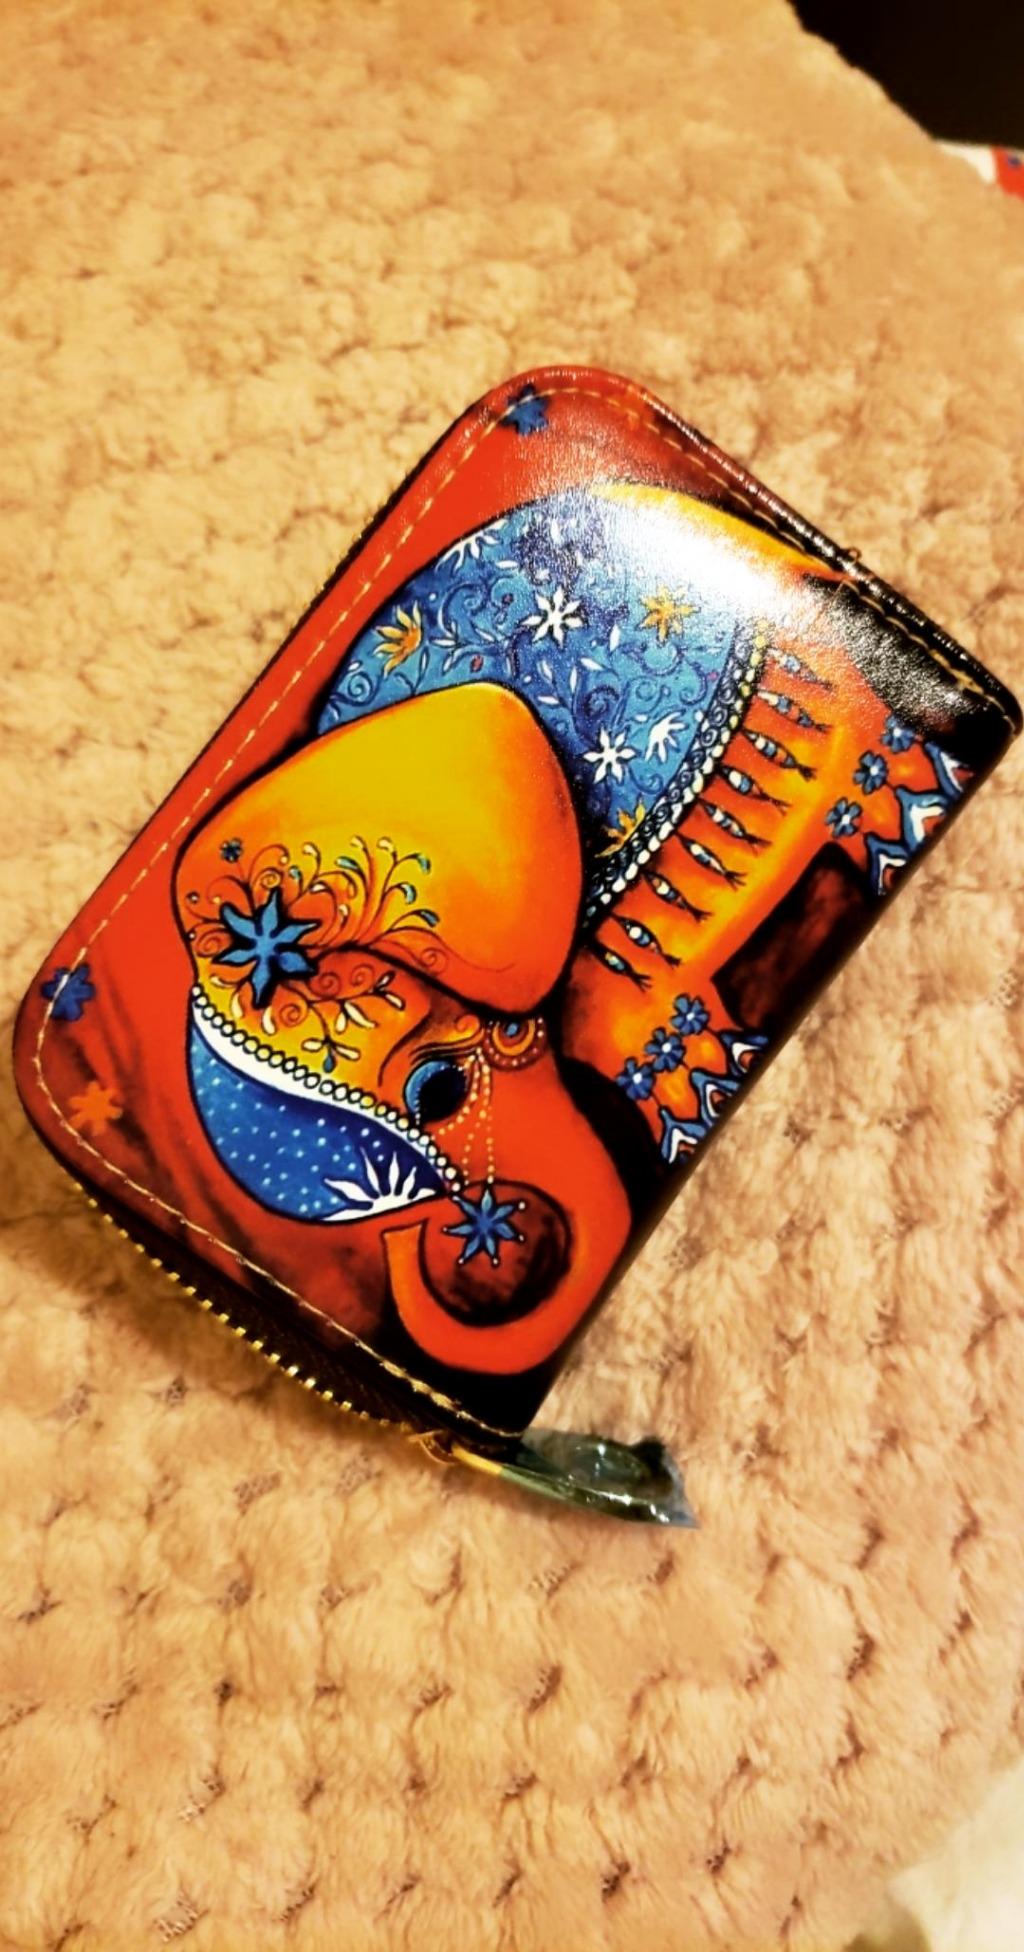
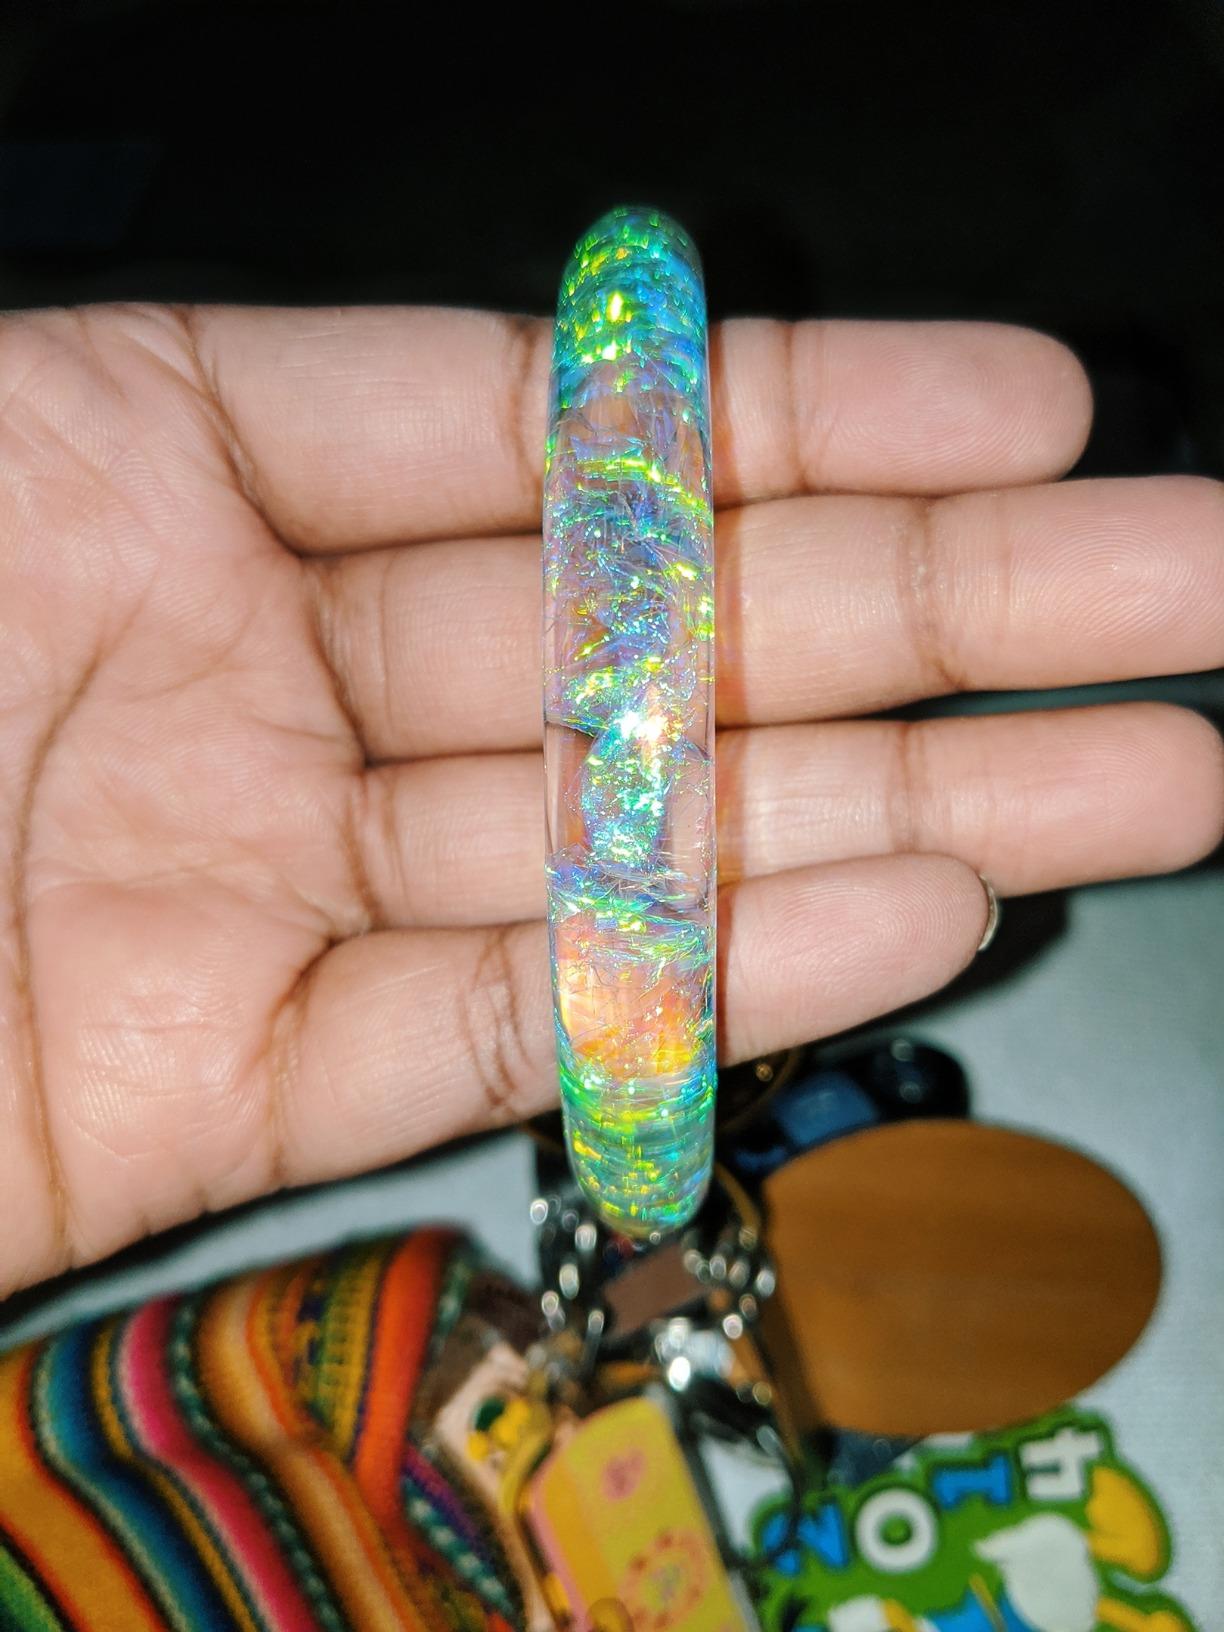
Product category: accessories_keychain
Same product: no